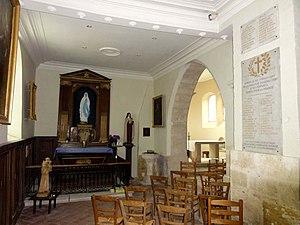
Intérieur de l'église (voir titre).
L'église Saint-Germain-de-Paris est une église catholique paroissiale, située à Hardricourt, dans les Yvelines, en France. C'est un édifice de dimensions restreintes, qui s'organise autour d'un noyau de deux travées de style roman tardif du second quart du XIIᵉ siècle, non visibles depuis l'extérieur. L'une est la base du clocher, l'autre la première travée du chœur. Elles possèdent deux parmi les voûtes d'ogives les plus anciennes du Vexin français, qui affichent déjà un tracé en tiers-point assez prononcé. Les deux chapelles latérales et l'abside au chevet en hémicycle ont perdu tout caractère depuis leur reconstruction à l'époque moderne. La nef unique est également de faible intérêt, mais possède néanmoins une belle charpente lambrissée, et quatre grandes arcades bouchées au nord, qui datent également du second quart du XIIᵉ siècle, et constituent les derniers vestiges de l'ancien bas-côté nord. Leur valeur archéologique réside dans le fait qu'elles représentent l'une des premières occurrences de grandes arcades retombant sur des piliers monocylindriques isolés, qui deviendront caractéristiques de très nombreuses églises gothiques de la région.